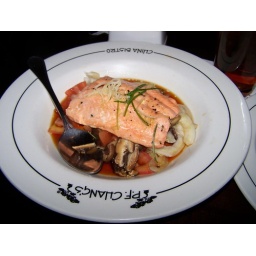
Delicious salmon served over a bed of shitake mushrooms, onions, and tomatoes. Oishikatta dane.